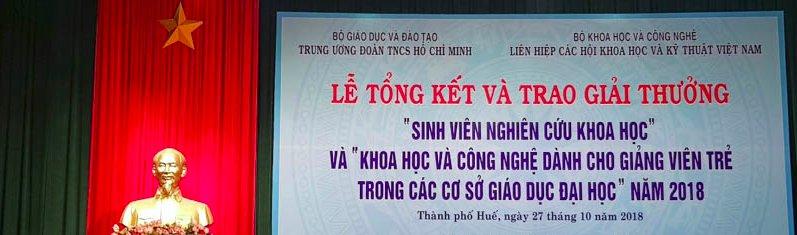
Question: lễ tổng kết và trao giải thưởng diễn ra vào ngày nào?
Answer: ngày 27 tháng 10 năm 2018